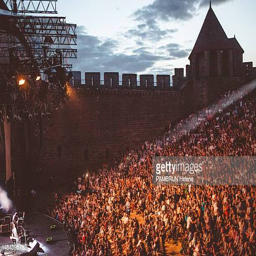
the music festival on stage on july